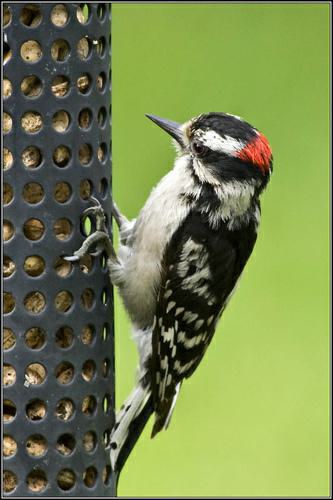
A photo of a downy woodpecker